Premabhishekam (1981 film)

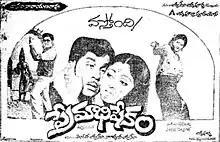
Theatrical release poster

 is a 1981 Indian Telugu-language romantic drama film written and directed by Dasari Narayana Rao. This film is inspired by the 1964 Hollywood movie "Send Me No Flowers." It is produced by Annapurna Studios, starring Akkineni Nageswara Rao, Jayasudha, Sridevi, Murali Mohan, Mohan Babu and musical composition by Chakravarthy.